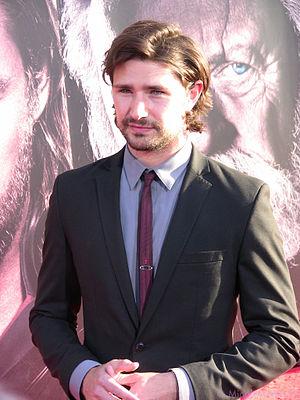
Matt Dallas, né Matthew Joseph Dallas le 21 octobre 1982 à Phoenix en Arizona, est un acteur américain.
Kyle XY est une série télévisée américaine en 43 épisodes de 42 minutes, créée par Eric Bress et J. Mackye Gruber et diffusée entre le 26 juin 2006 et le 16 mars 2009 sur ABC Family.